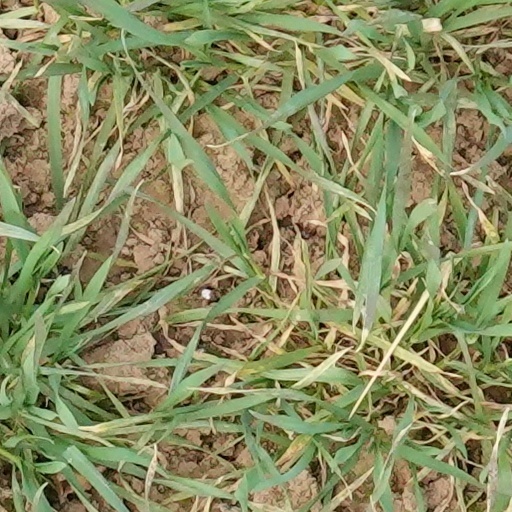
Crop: wheat